Wang Jingwei

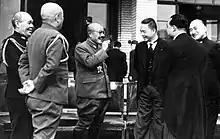
Hideki Tojo and Wang Jingwei meet in 1942

While being opposed to any effort at this time to subordinate China to Japan, Wang also saw the "white powers" like the Soviet Union, Britain and the United States as equal if not greater dangers to China, insisting that China had to defeat Japan solely by its own efforts if the Chinese were to hope to maintain their independence. But at the same time, Wang's belief that China was too economically backward at present to win a war against a Japan which had been aggressively modernizing since the Meiji Restoration of 1867 made him the advocate of avoiding war with Japan at almost any cost and trying to negotiate some sort of an agreement with Japan which would preserve China's independence. Chiang by contrast believed that if his modernization program was given enough time, China would win the coming war and that if the war came before his modernization plans were complete, he was willing to ally with any foreign power to defeat Japan, even including the Soviet Union, which was supporting the Chinese Communists in the civil war. Chiang was much more of a hardline anti-Communist than was Wang, but Chiang was also a self-proclaimed "realist" who was willing if necessary to have an alliance with the Soviet Union. Though in the short-run, Wang and Chiang agreed on the policy of "first internal pacification, then external resistance", in the long-run they differed as Wang was more of an appeaser while Chiang just wanted to buy time to modernize China for the coming war. The effectiveness of the KMT was constantly hindered by leadership and personal struggles, such as that between Wang and Chiang. In December 1935, Wang permanently left the premiership after being seriously wounded during an assassination attempt engineered a month earlier by Wang Yaqiao.